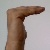
The image shows a hand gesture representing a space in Indian Sign Language.